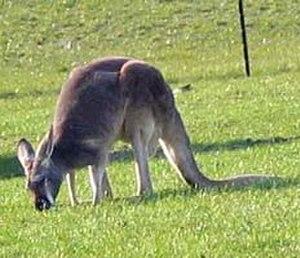
Le kangourou roux est le plus grand de tous les kangourous et le plus grand marsupial vivant. On le retrouve à travers tout le pays australien, évitant seulement les secteurs plus fertiles dans le sud, la côte est et les forêts tropicales nordiques.